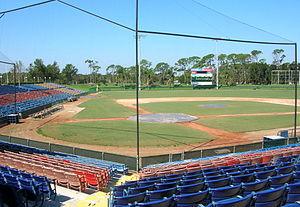
Holman stadium au camp d'entraînement des Dodgers de Los Angeles à Vero Beach, Floride, USA
La ville de Vero Beach est le siège du comté d'Indian River, dans l’État de Floride, aux États-Unis. Sa population s’élevait à 15 220 habitants lors du recensement de 2010, estimée à 16 751 habitants en 2016.